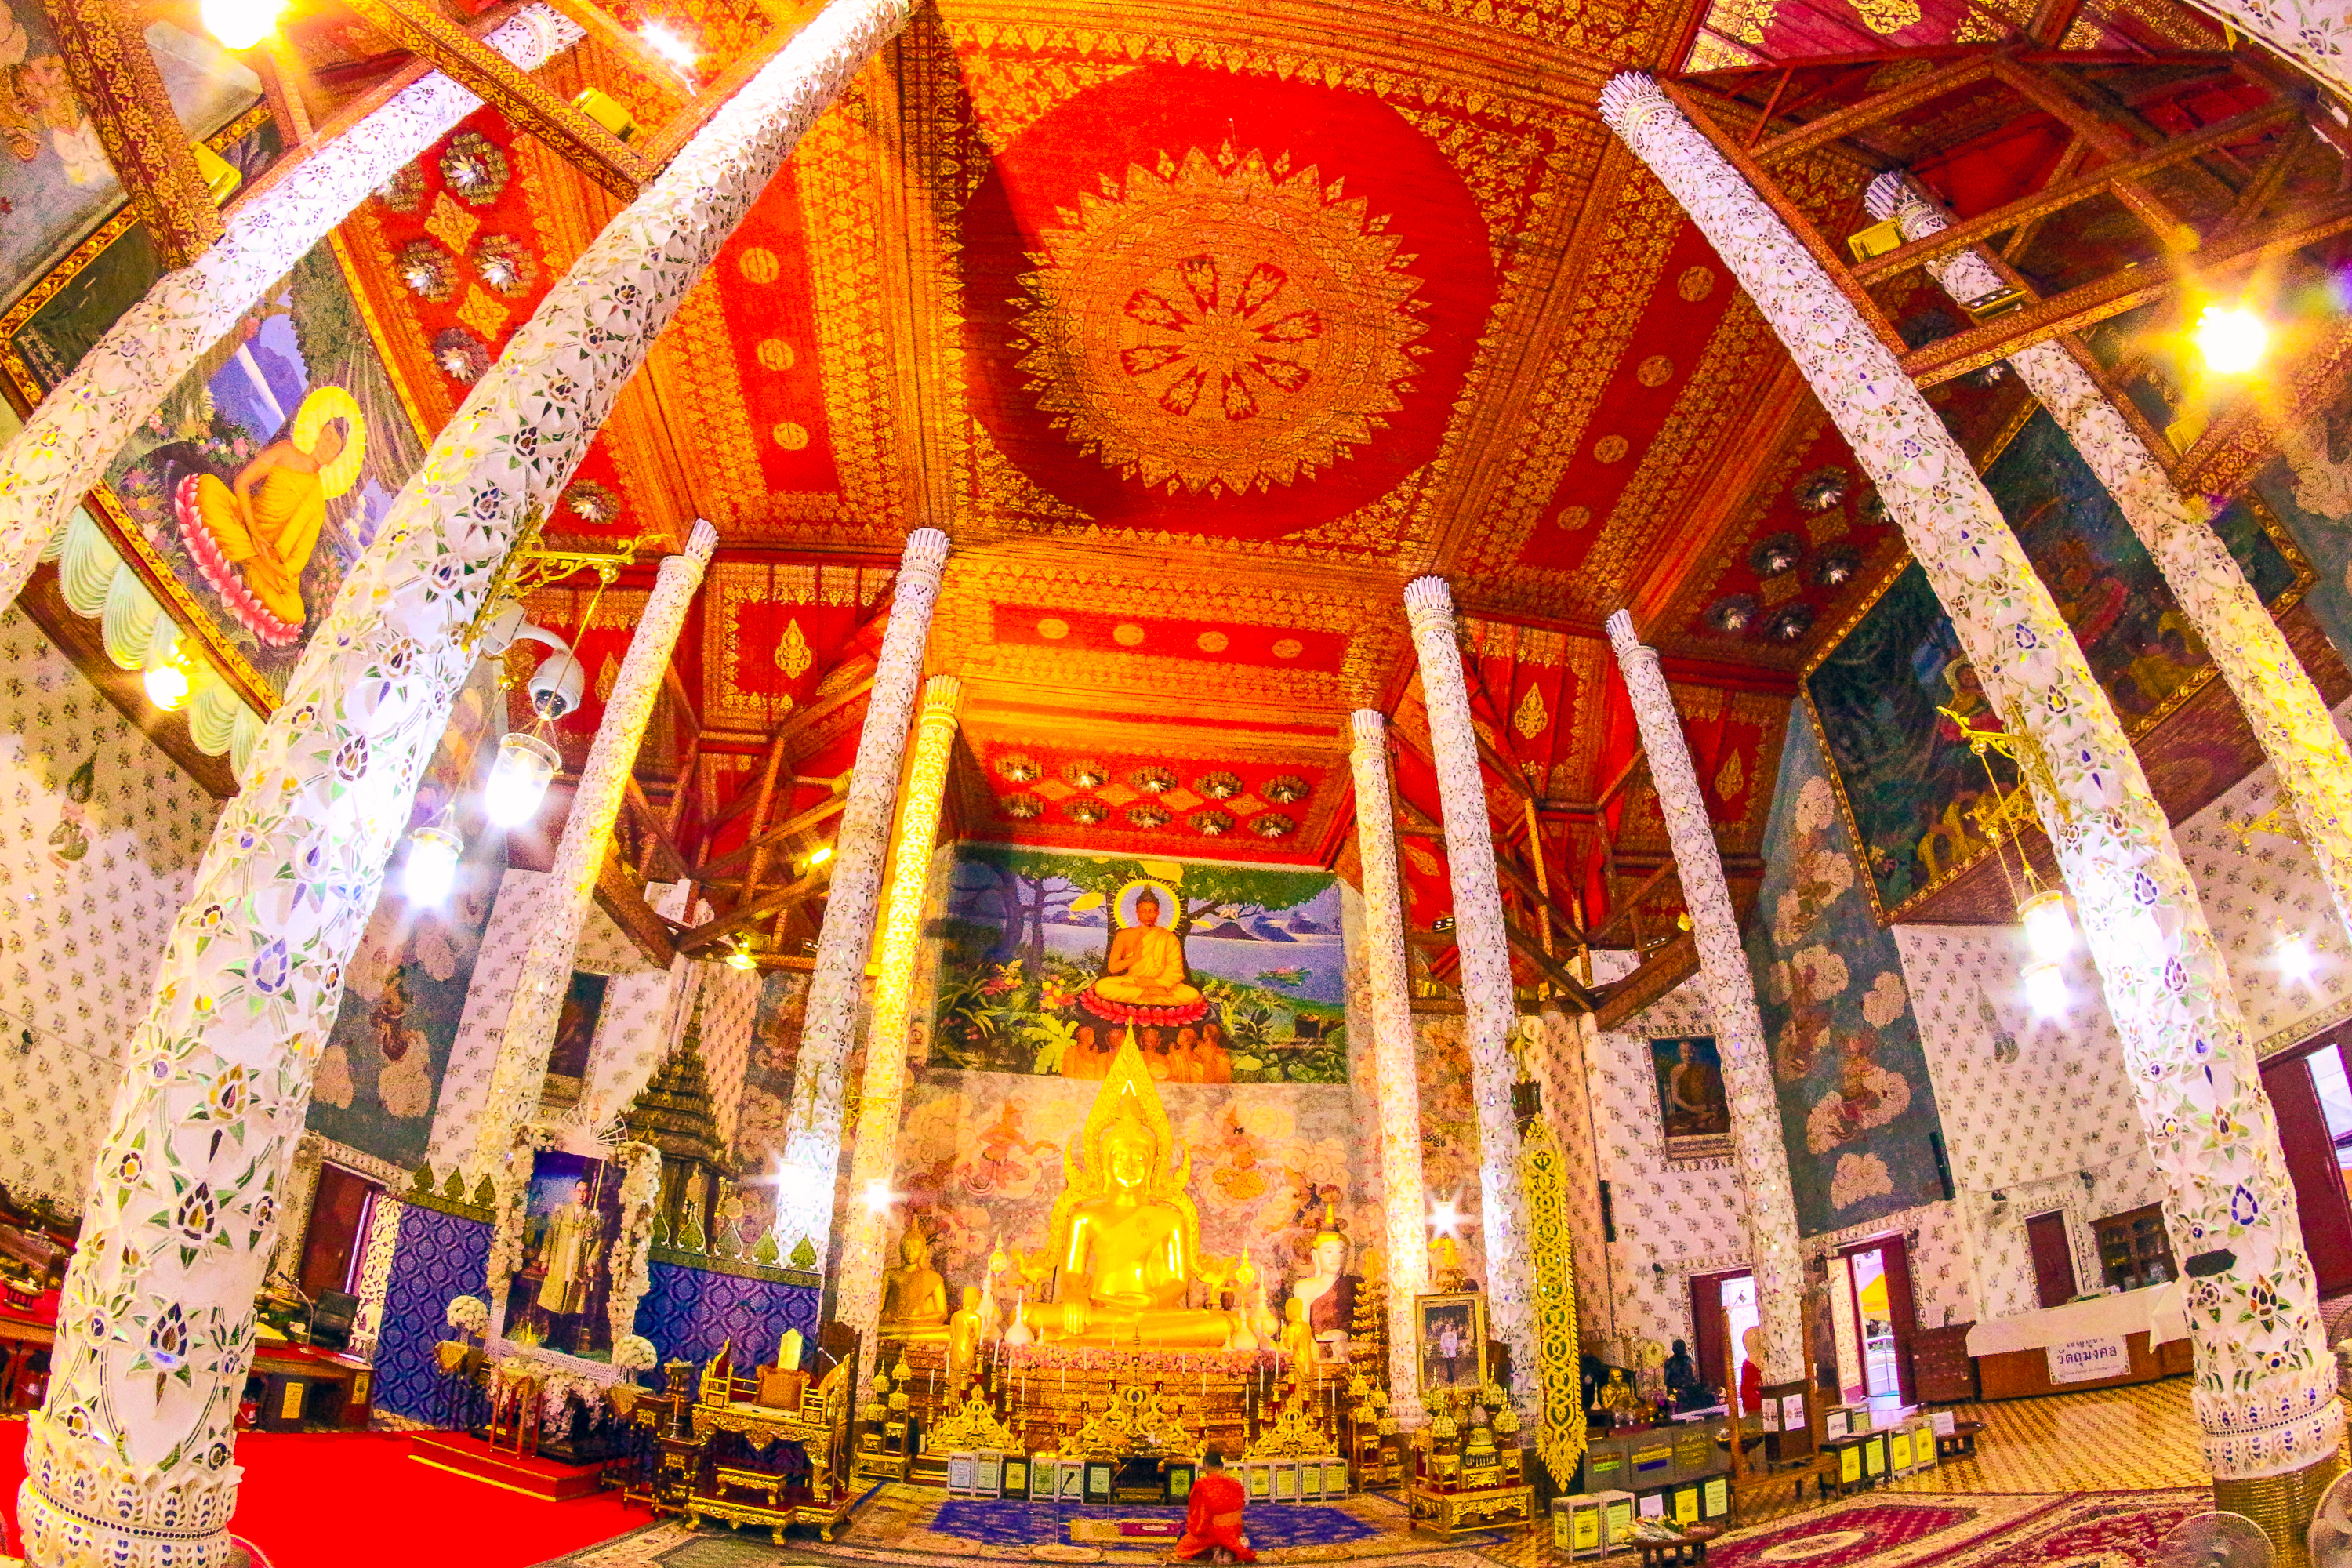
thailand, religion, buddhism, wat, temple, architecture, asia, thai, ancient, landmark, sky, old, buddhist, travel, spirituality, asian, buddha, art, tourist, religious, famous, history, culture, tourism, building, traditional, southeast, worship, attraction, function hall, place of worship, tradition, ceremony, tourist attraction, shrine, fete, festival